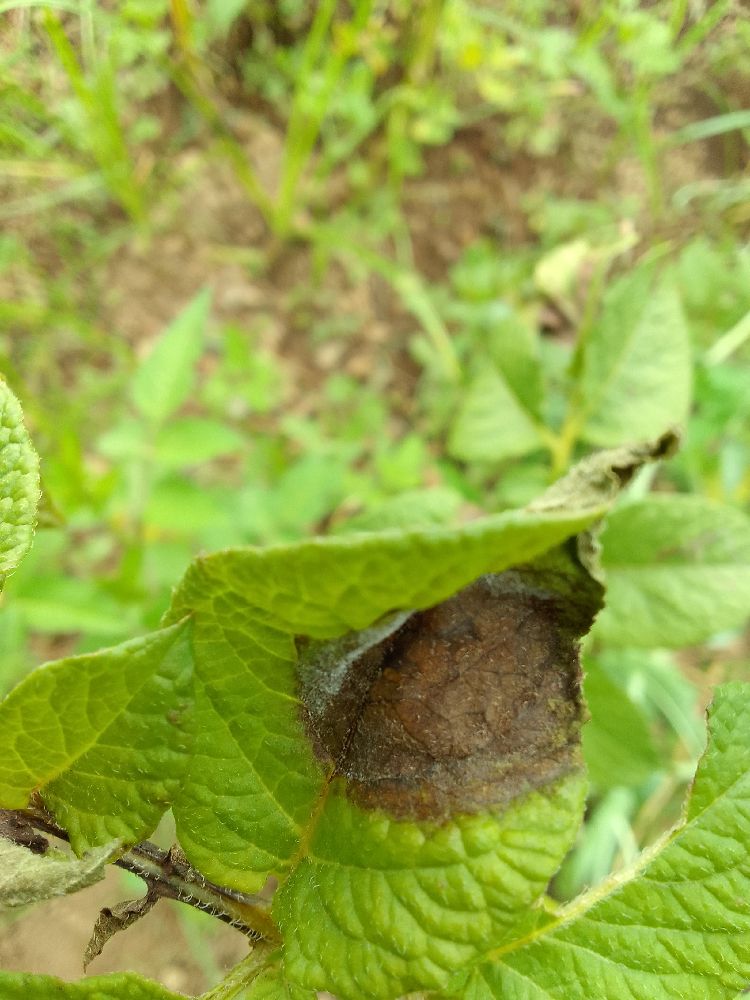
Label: Late blight